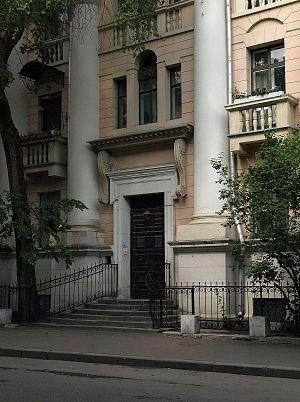
Ivan Vladislavovitch Joltovski est un architecte et enseignant russe puis soviétique. Il exerça, surtout à Moscou, de 1898 à sa mort. Il fut un maître de l'architecture néorenaissante avant la révolution de 1917, avant de devenir une des figures-clés de l'architecture stalinienne.